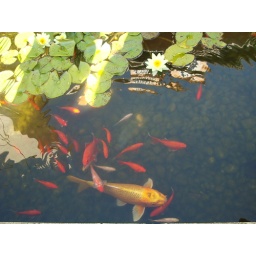
a small pond in the backyard of the yellow building which is a museum, used to be the Ingolstadt University